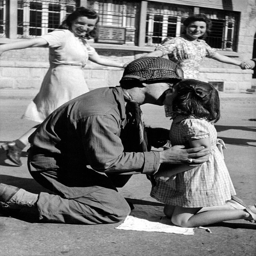
the photo of a soldier embracing a young girl , while others are dancing in the background , is one of the most famous images of visual artist .